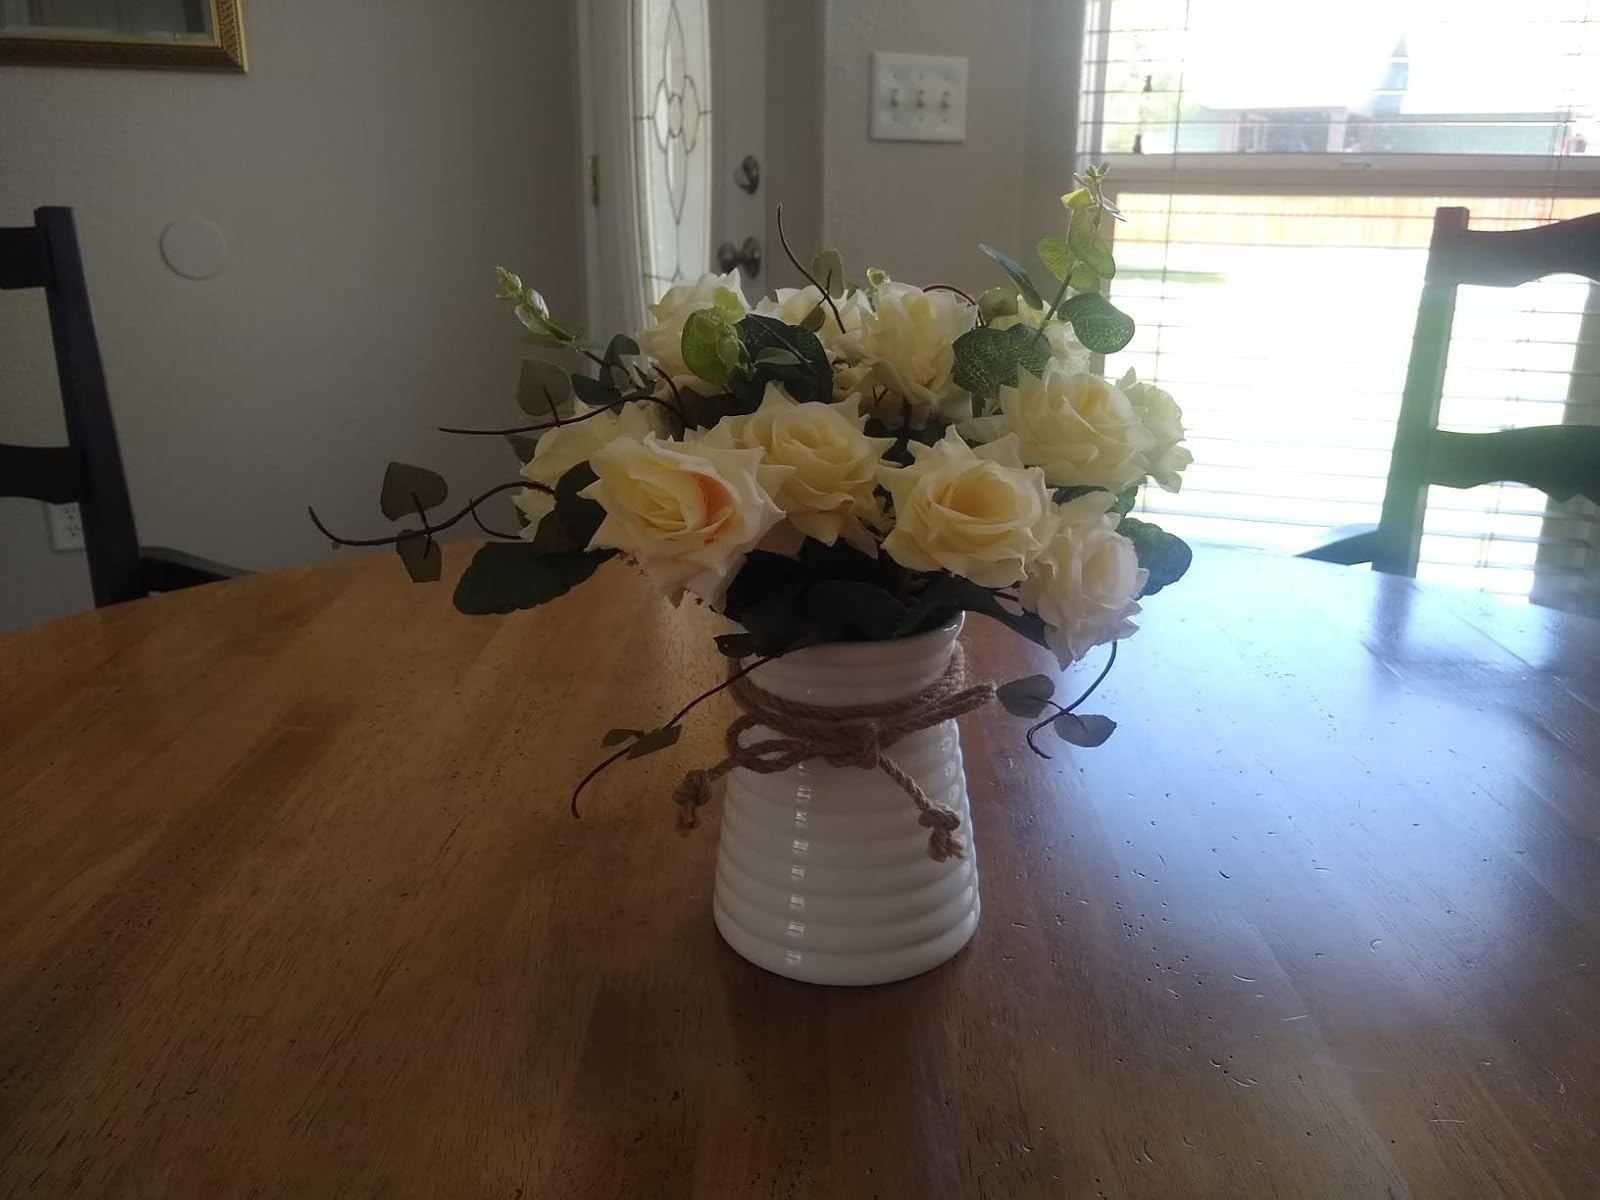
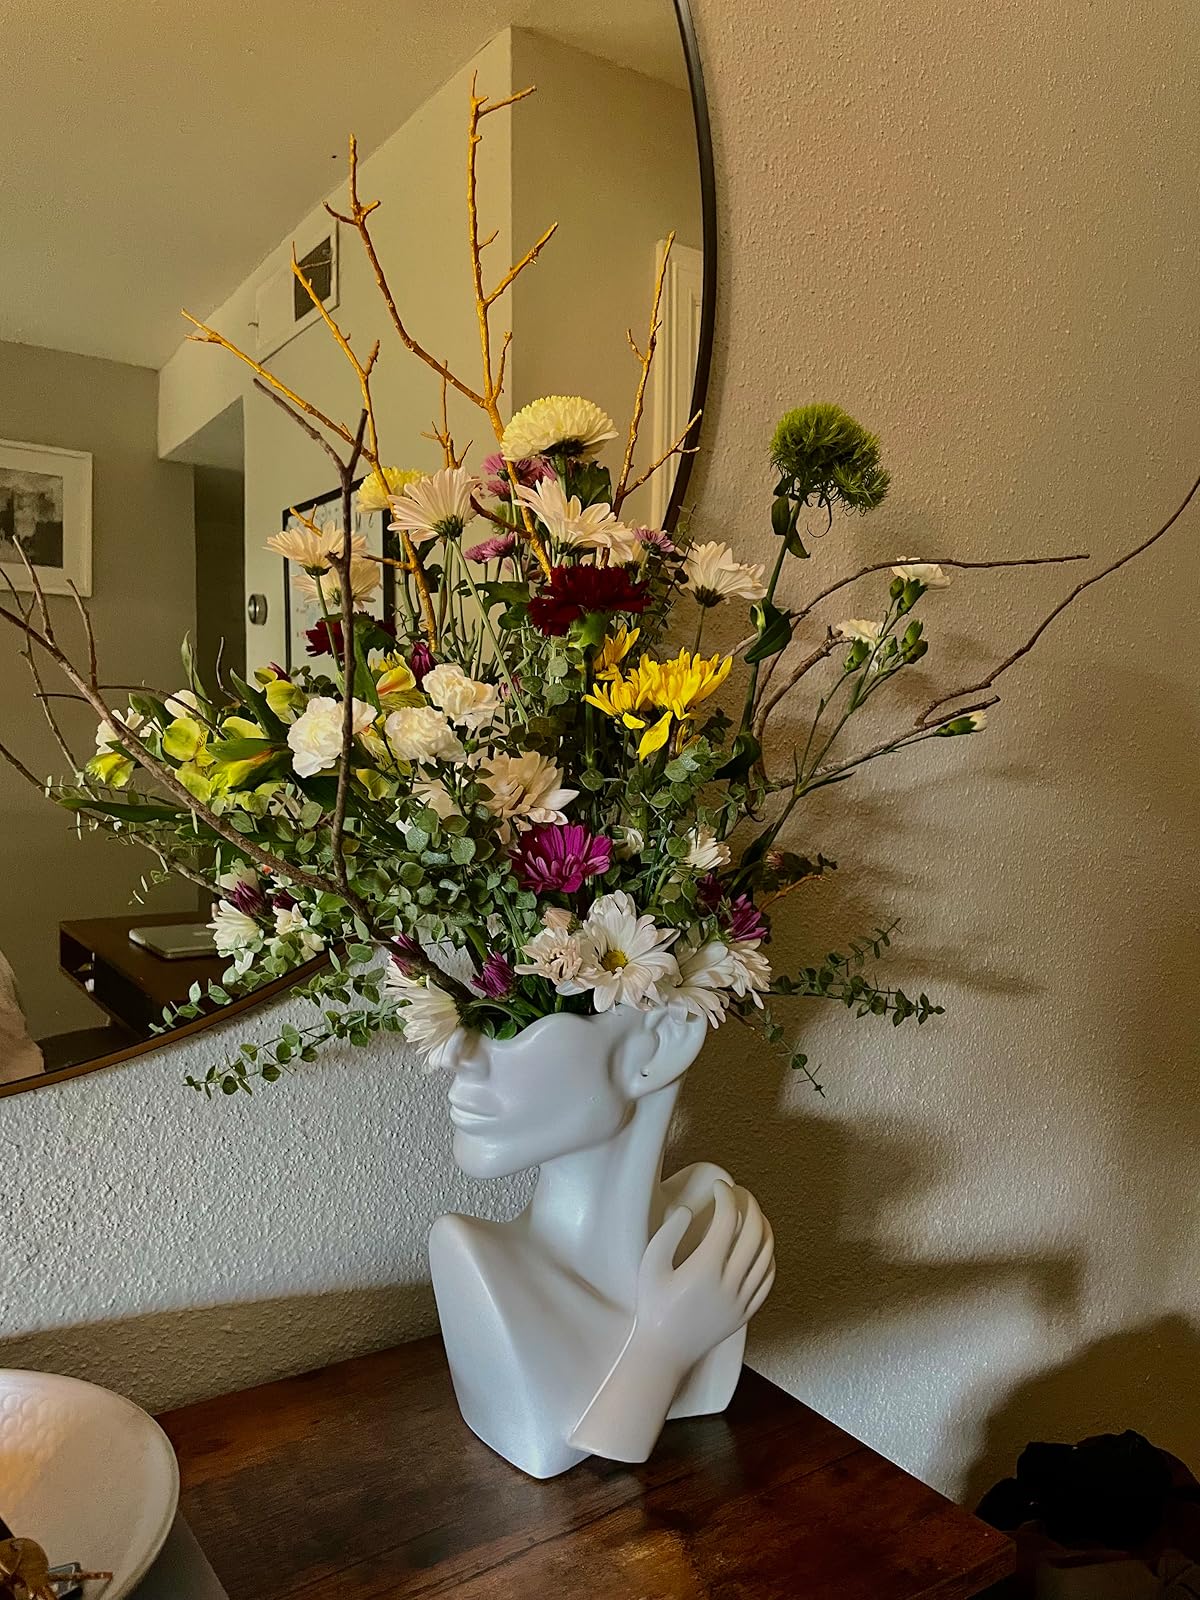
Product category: vase
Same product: no